Air transports of heads of state and government

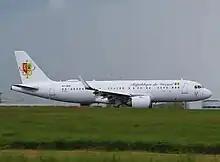
Senegal's A320neo in 2023

The Government of Niger used to operate a Boeing 737-200Adv for official flights. This was stored in 2014 and replaced by a Boeing 737-700 (BBJ). The plane currently flies under the callsign "NIGER01" when transporting the President.